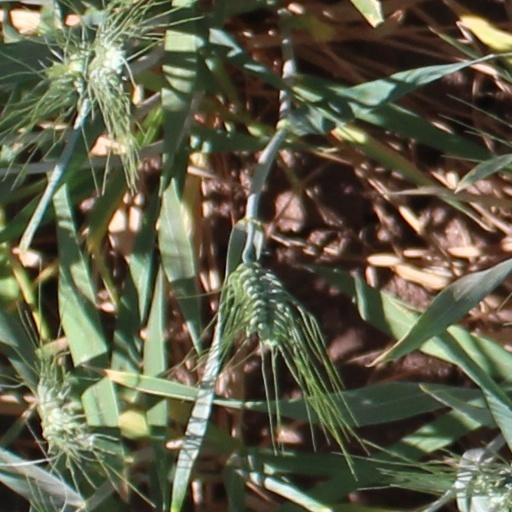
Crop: wheat